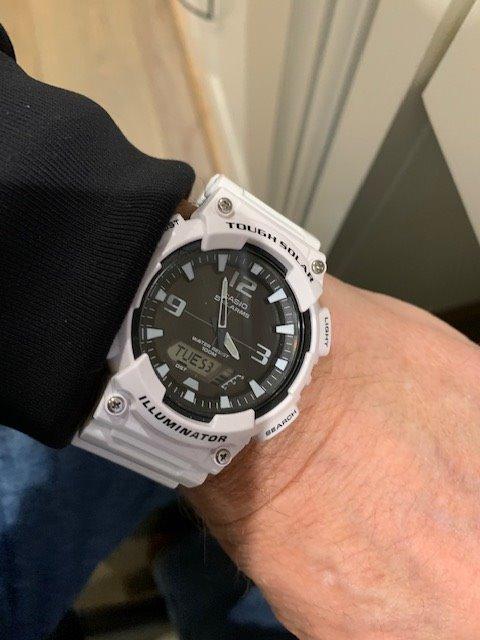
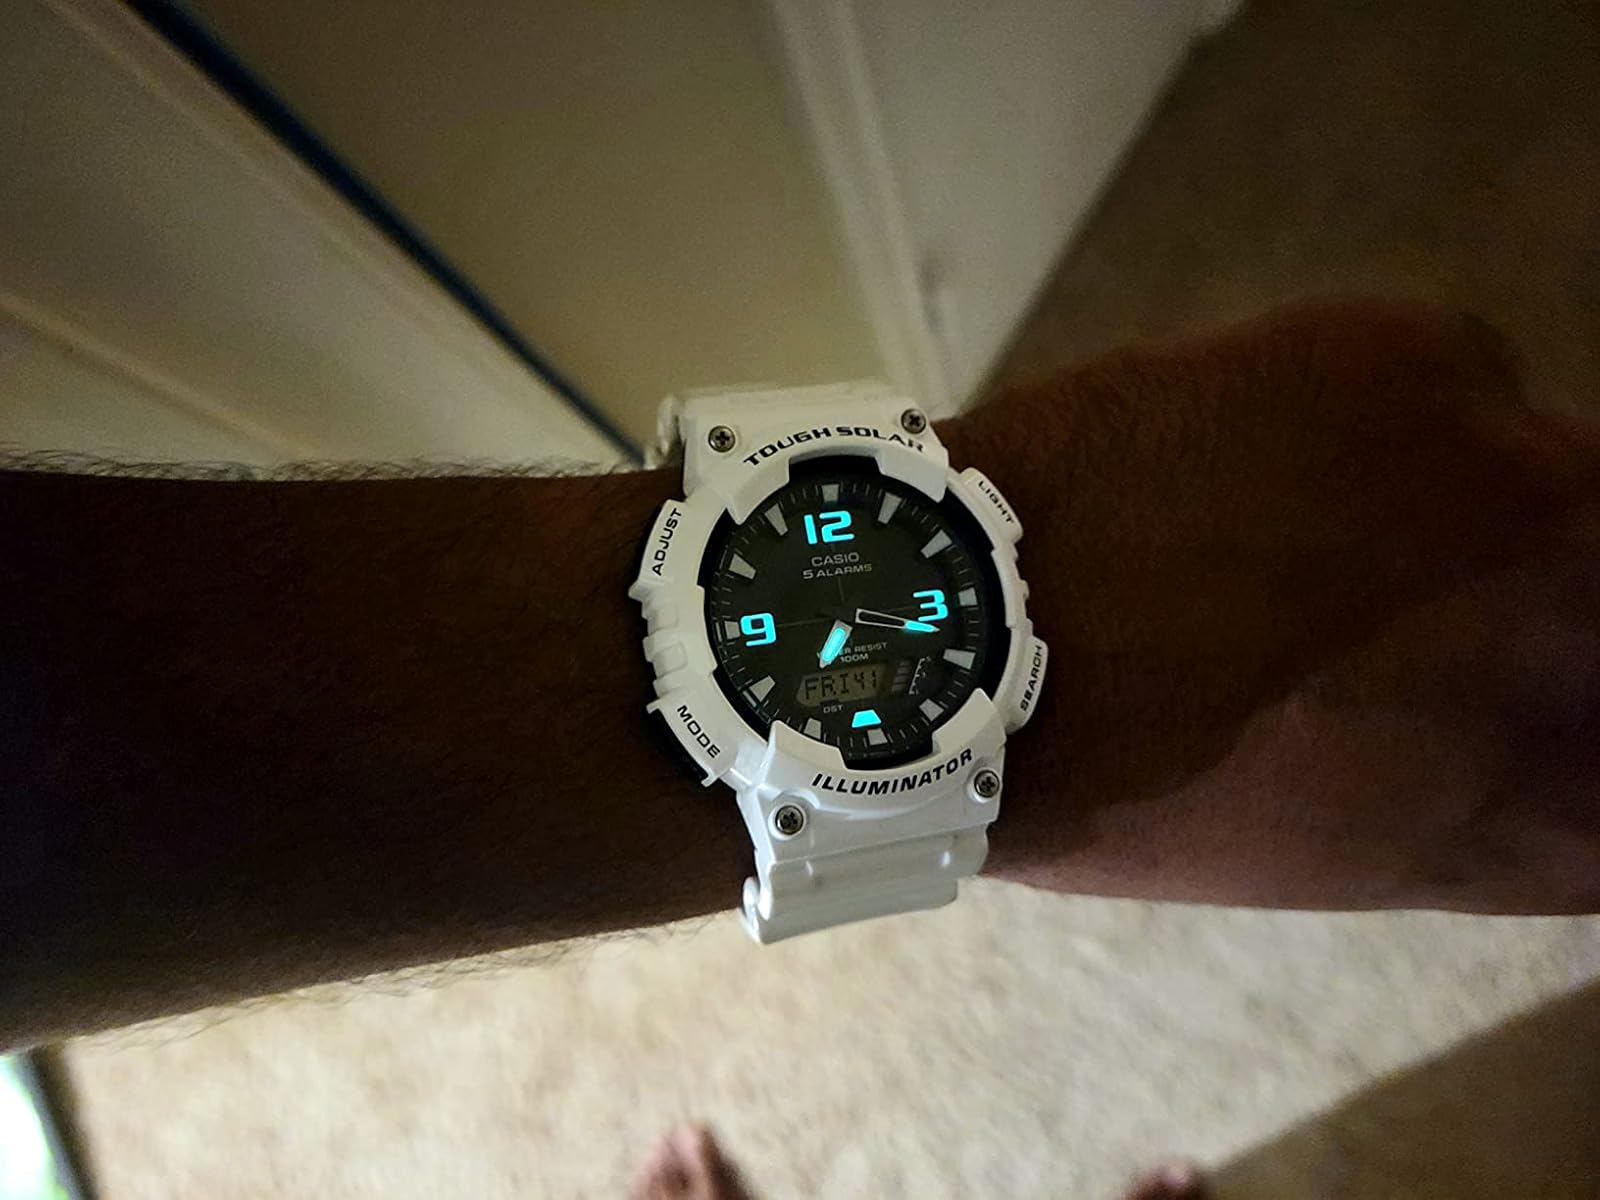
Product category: accessories_watch
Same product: yes